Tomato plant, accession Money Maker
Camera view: tilt-top (135 deg); turntable rotation: 270 degrees
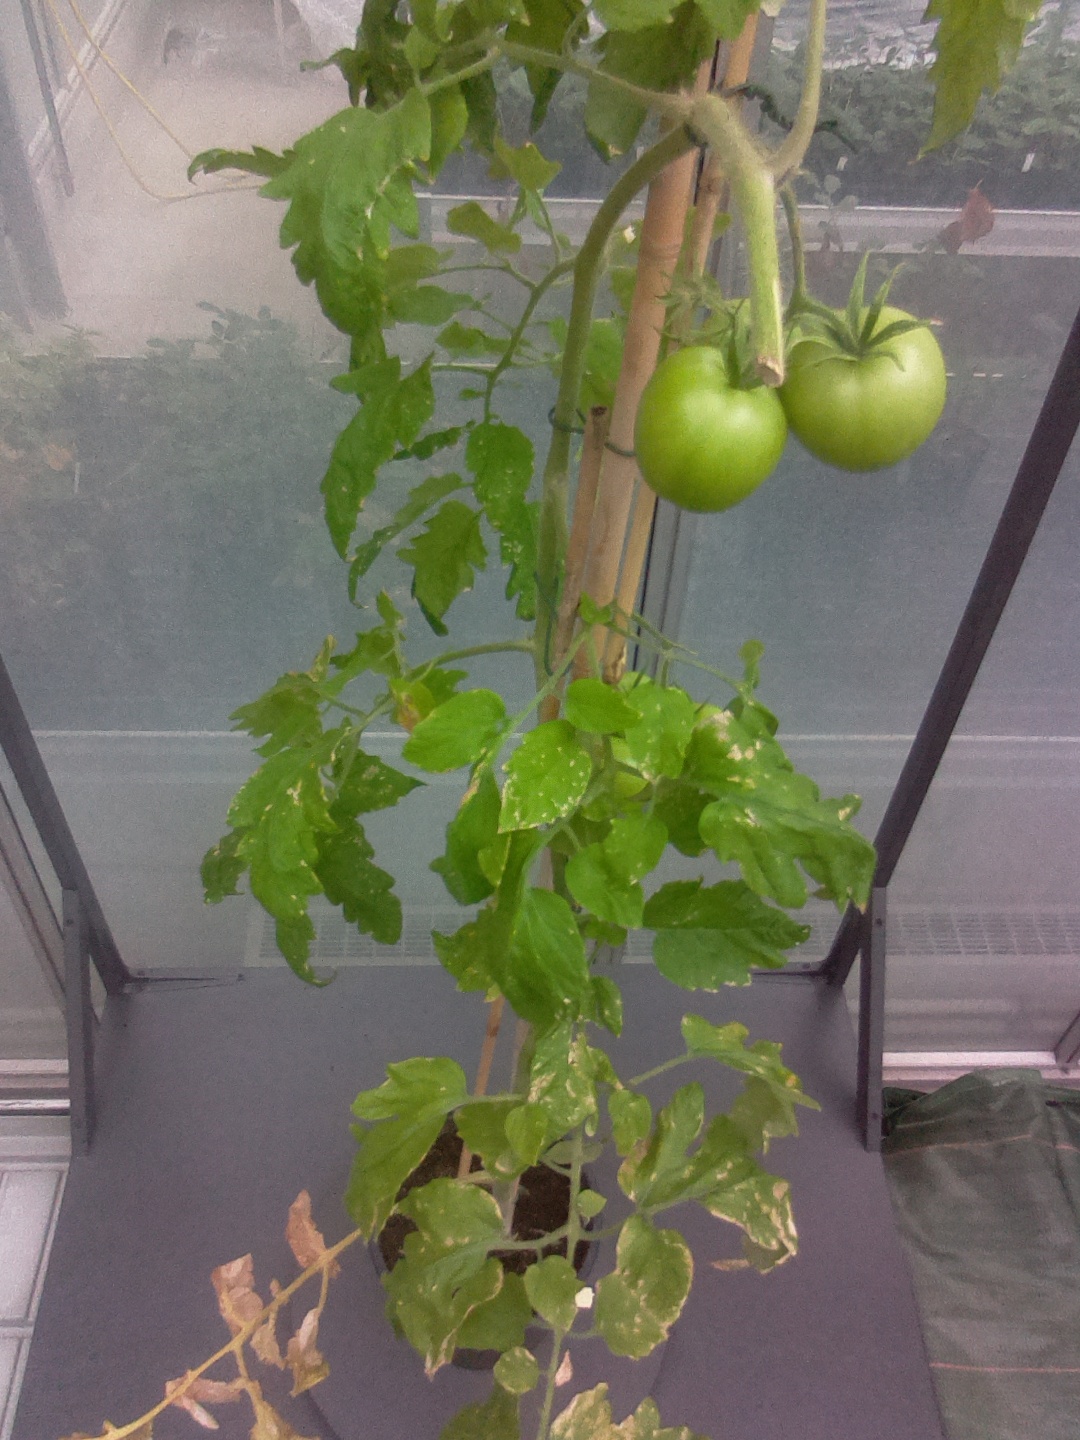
BBCH growth stage 79: 90% -100% of final fruit size